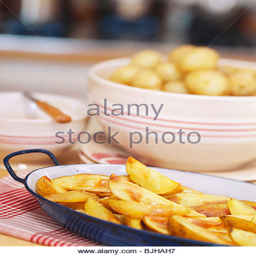
oven - baked potatoes in a pan